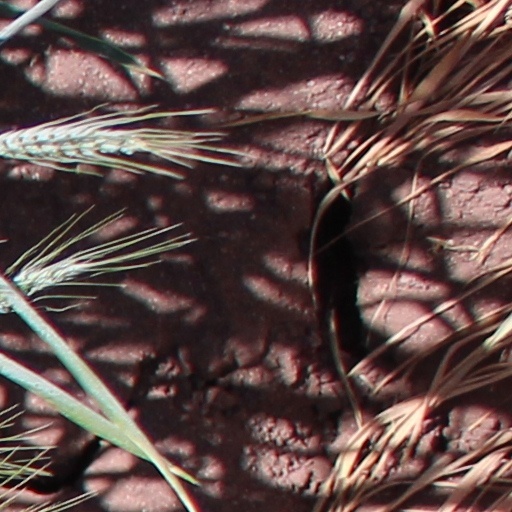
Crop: wheat